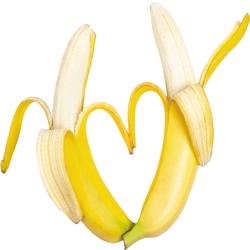
Label: Banana